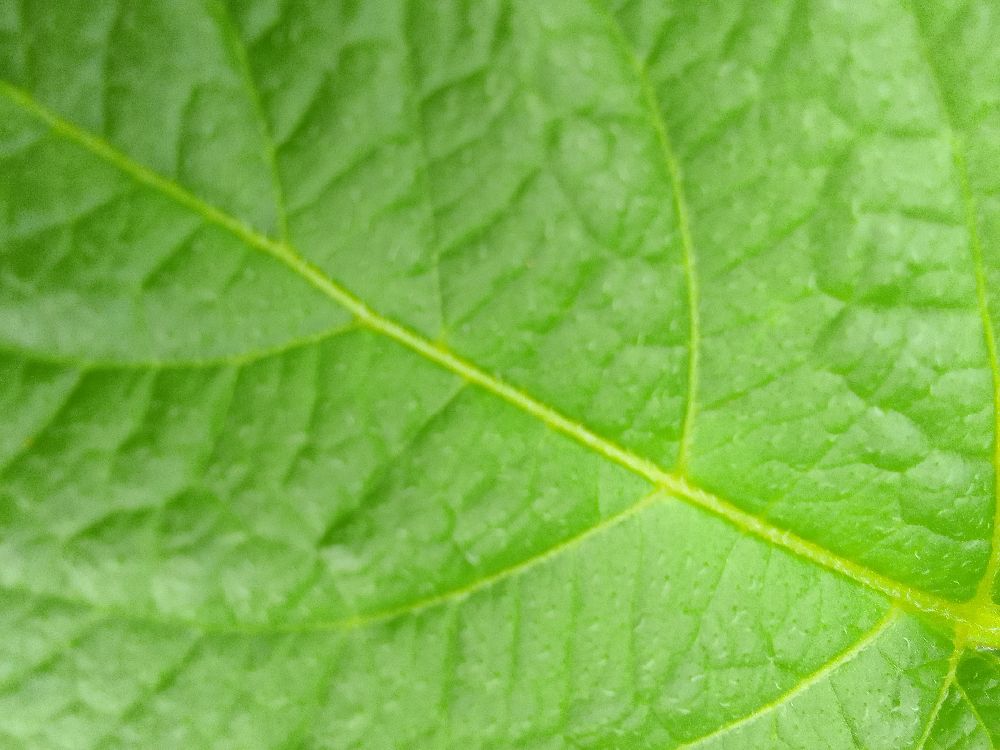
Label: Healthy